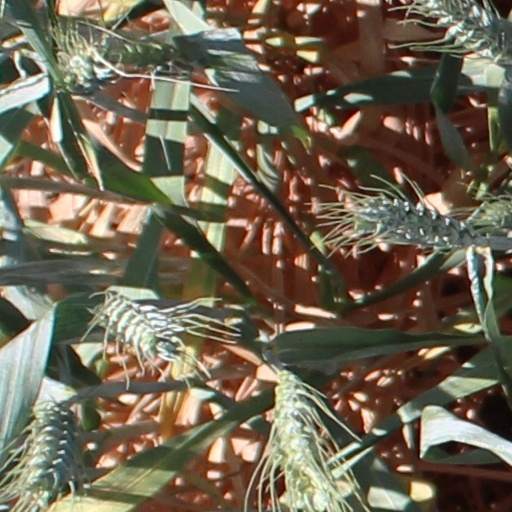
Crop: wheat